Robbert Andringa

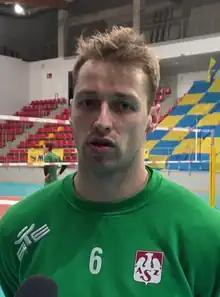

Robbert Andringa (born 28 April 1990) is a Dutch professional volleyball player who plays for Gas Sales Piacenza and the Netherlands national team.